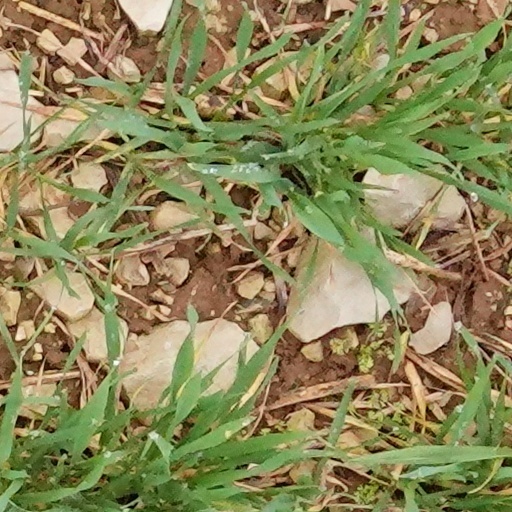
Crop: wheat